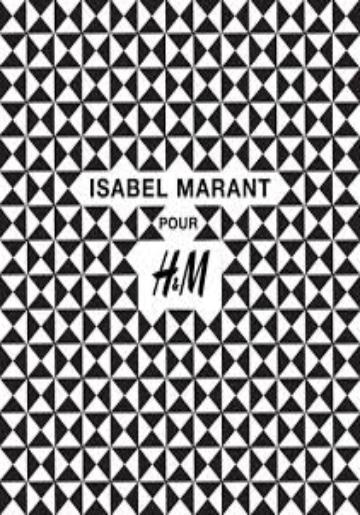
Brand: Isabel Maran-1
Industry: Clothes